Oleg Kozhemyakin

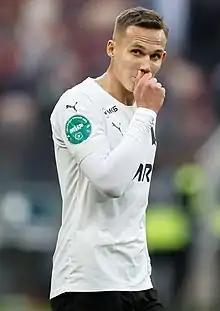
Kozhemyakin with Torpedo Moscow in 2022

Oleg Andreyevich Kozhemyakin (born 30 May 1995) is a Russian professional football player who plays for Sochi.